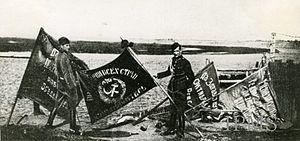
La guerre soviéto-polonaise, ou guerre russo-polonaise, a eu lieu de février 1919 à mars 1921 et est l'une des conséquences de la Première Guerre mondiale. Les frontières entre les deux États naissants, la Russie soviétique et la Deuxième République de Pologne n'avaient pas été clairement définies par le traité de Versailles. Cette lutte armée avait un double enjeu : politique et territorial.